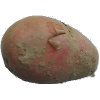
Label: red_potato